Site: brandenburg
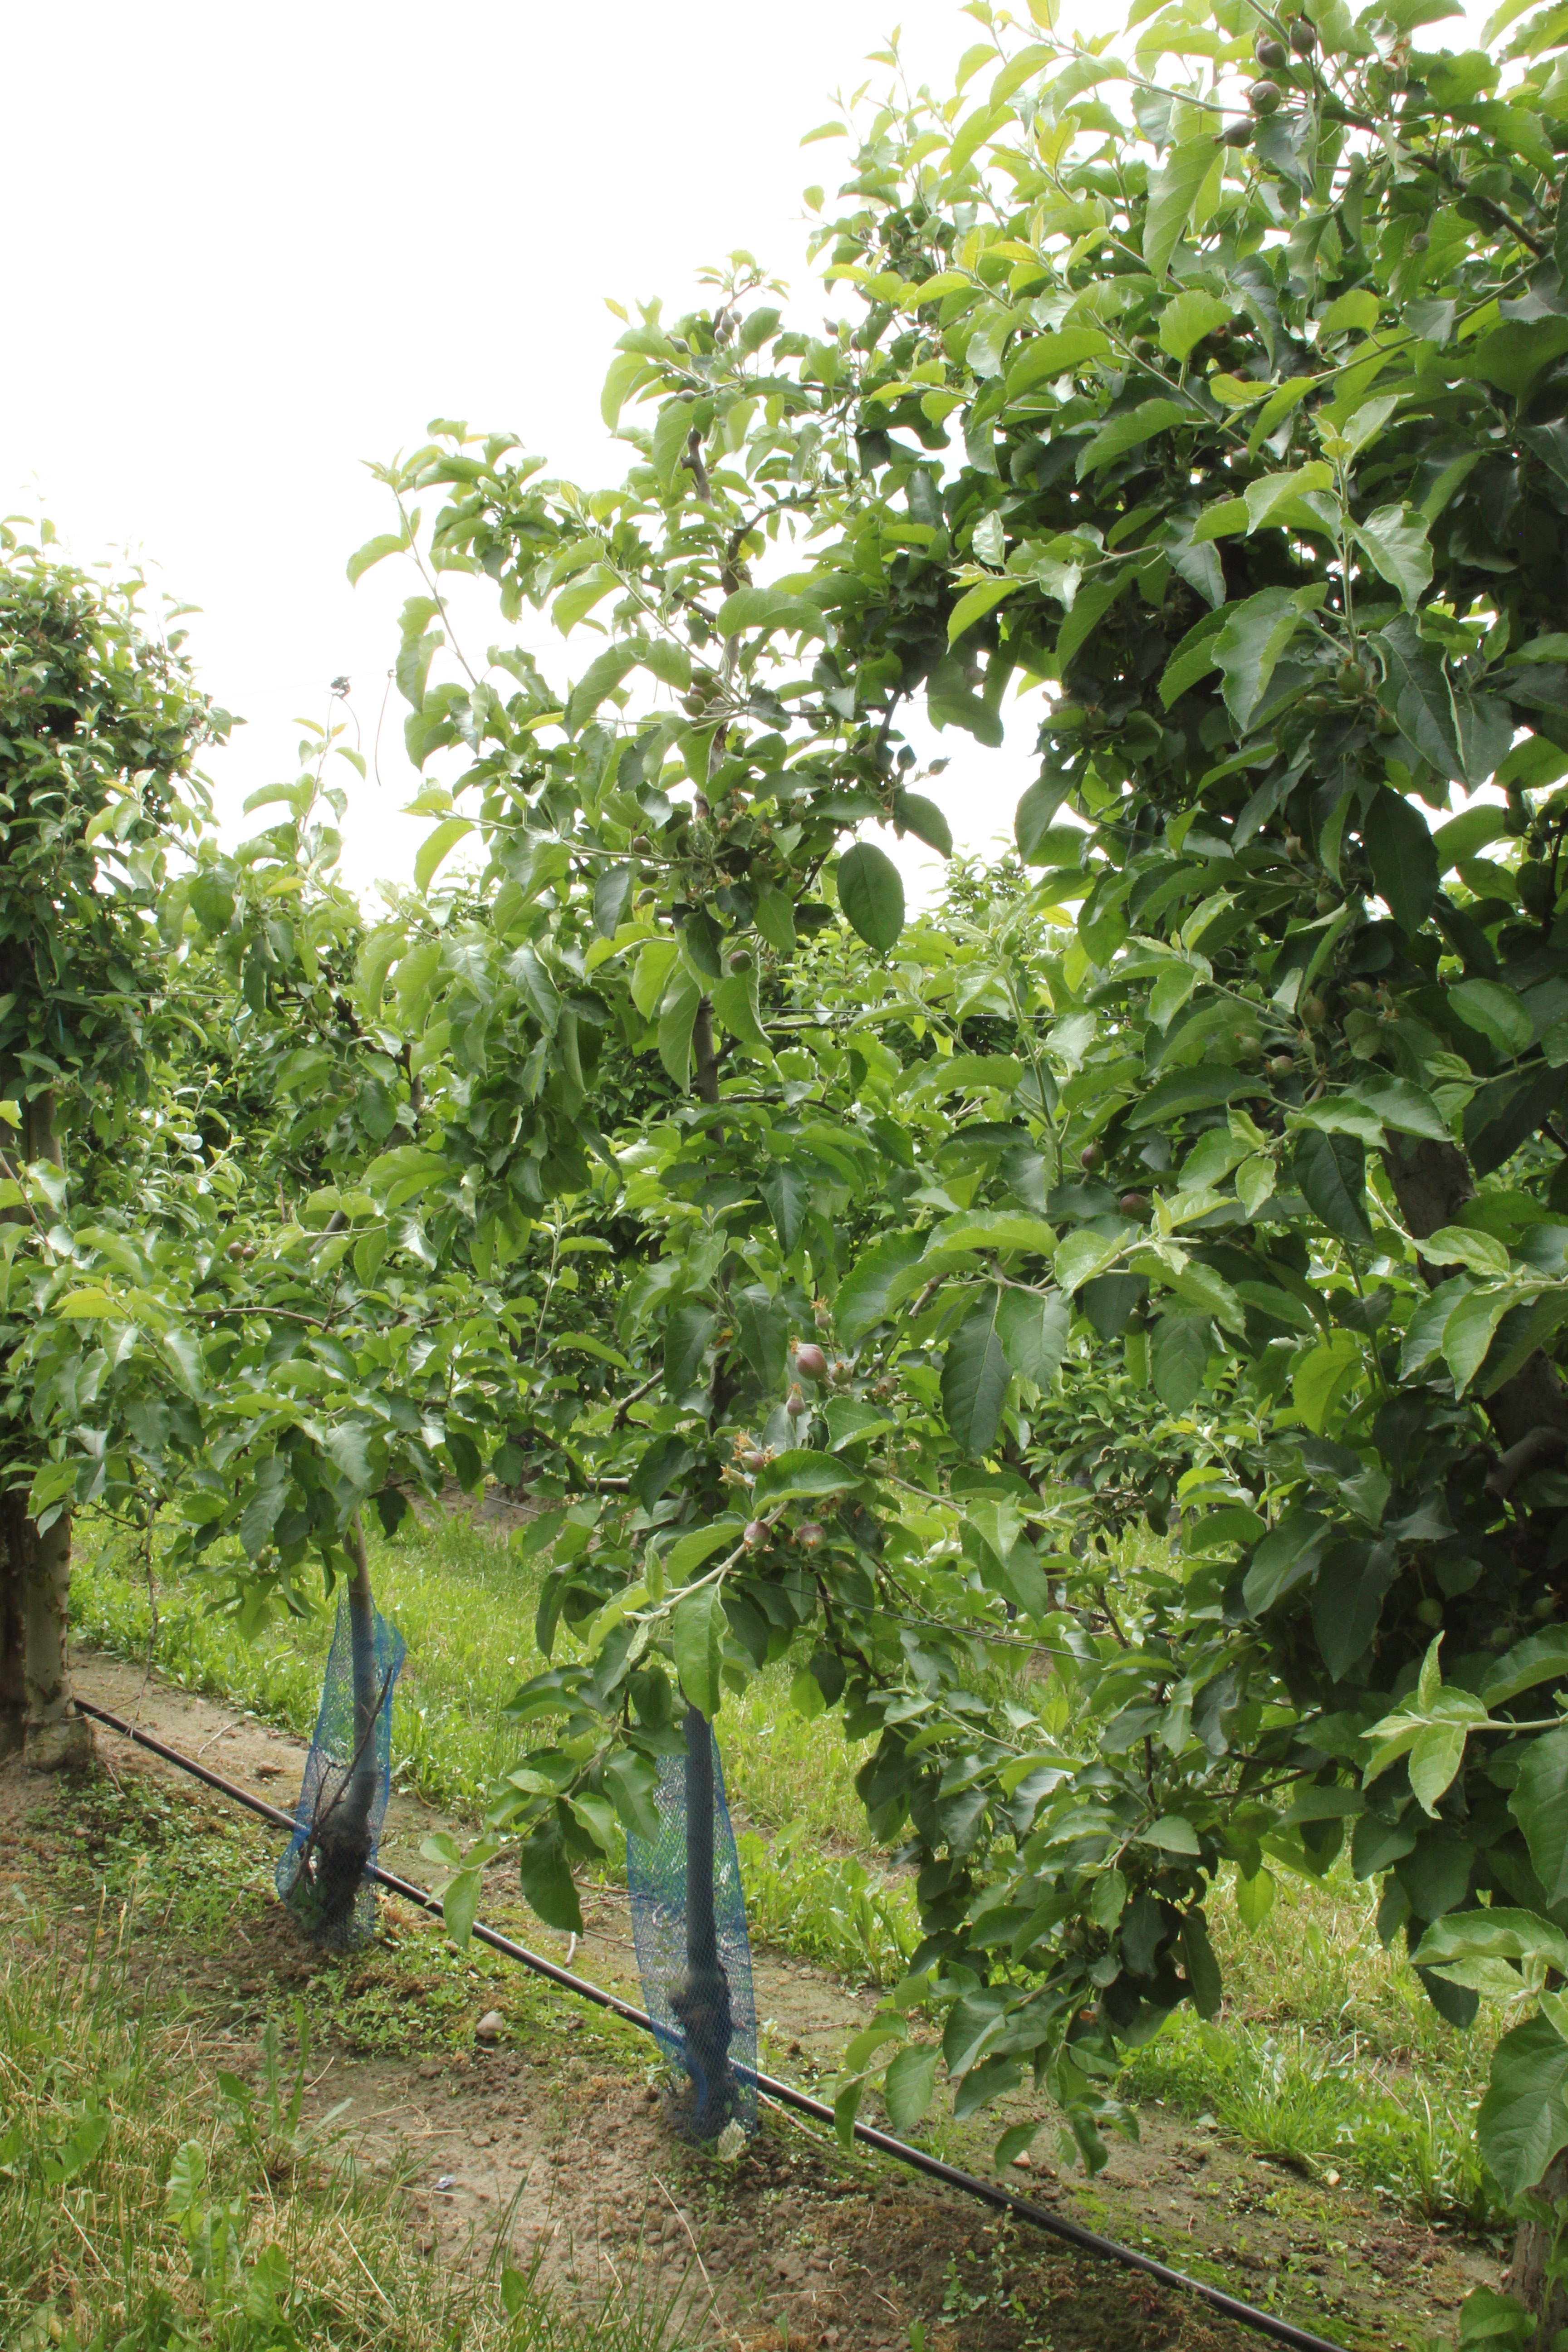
Growth stage (BBCH 72): Development of fruit